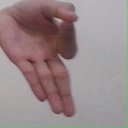
अक्षर: ज्ञ